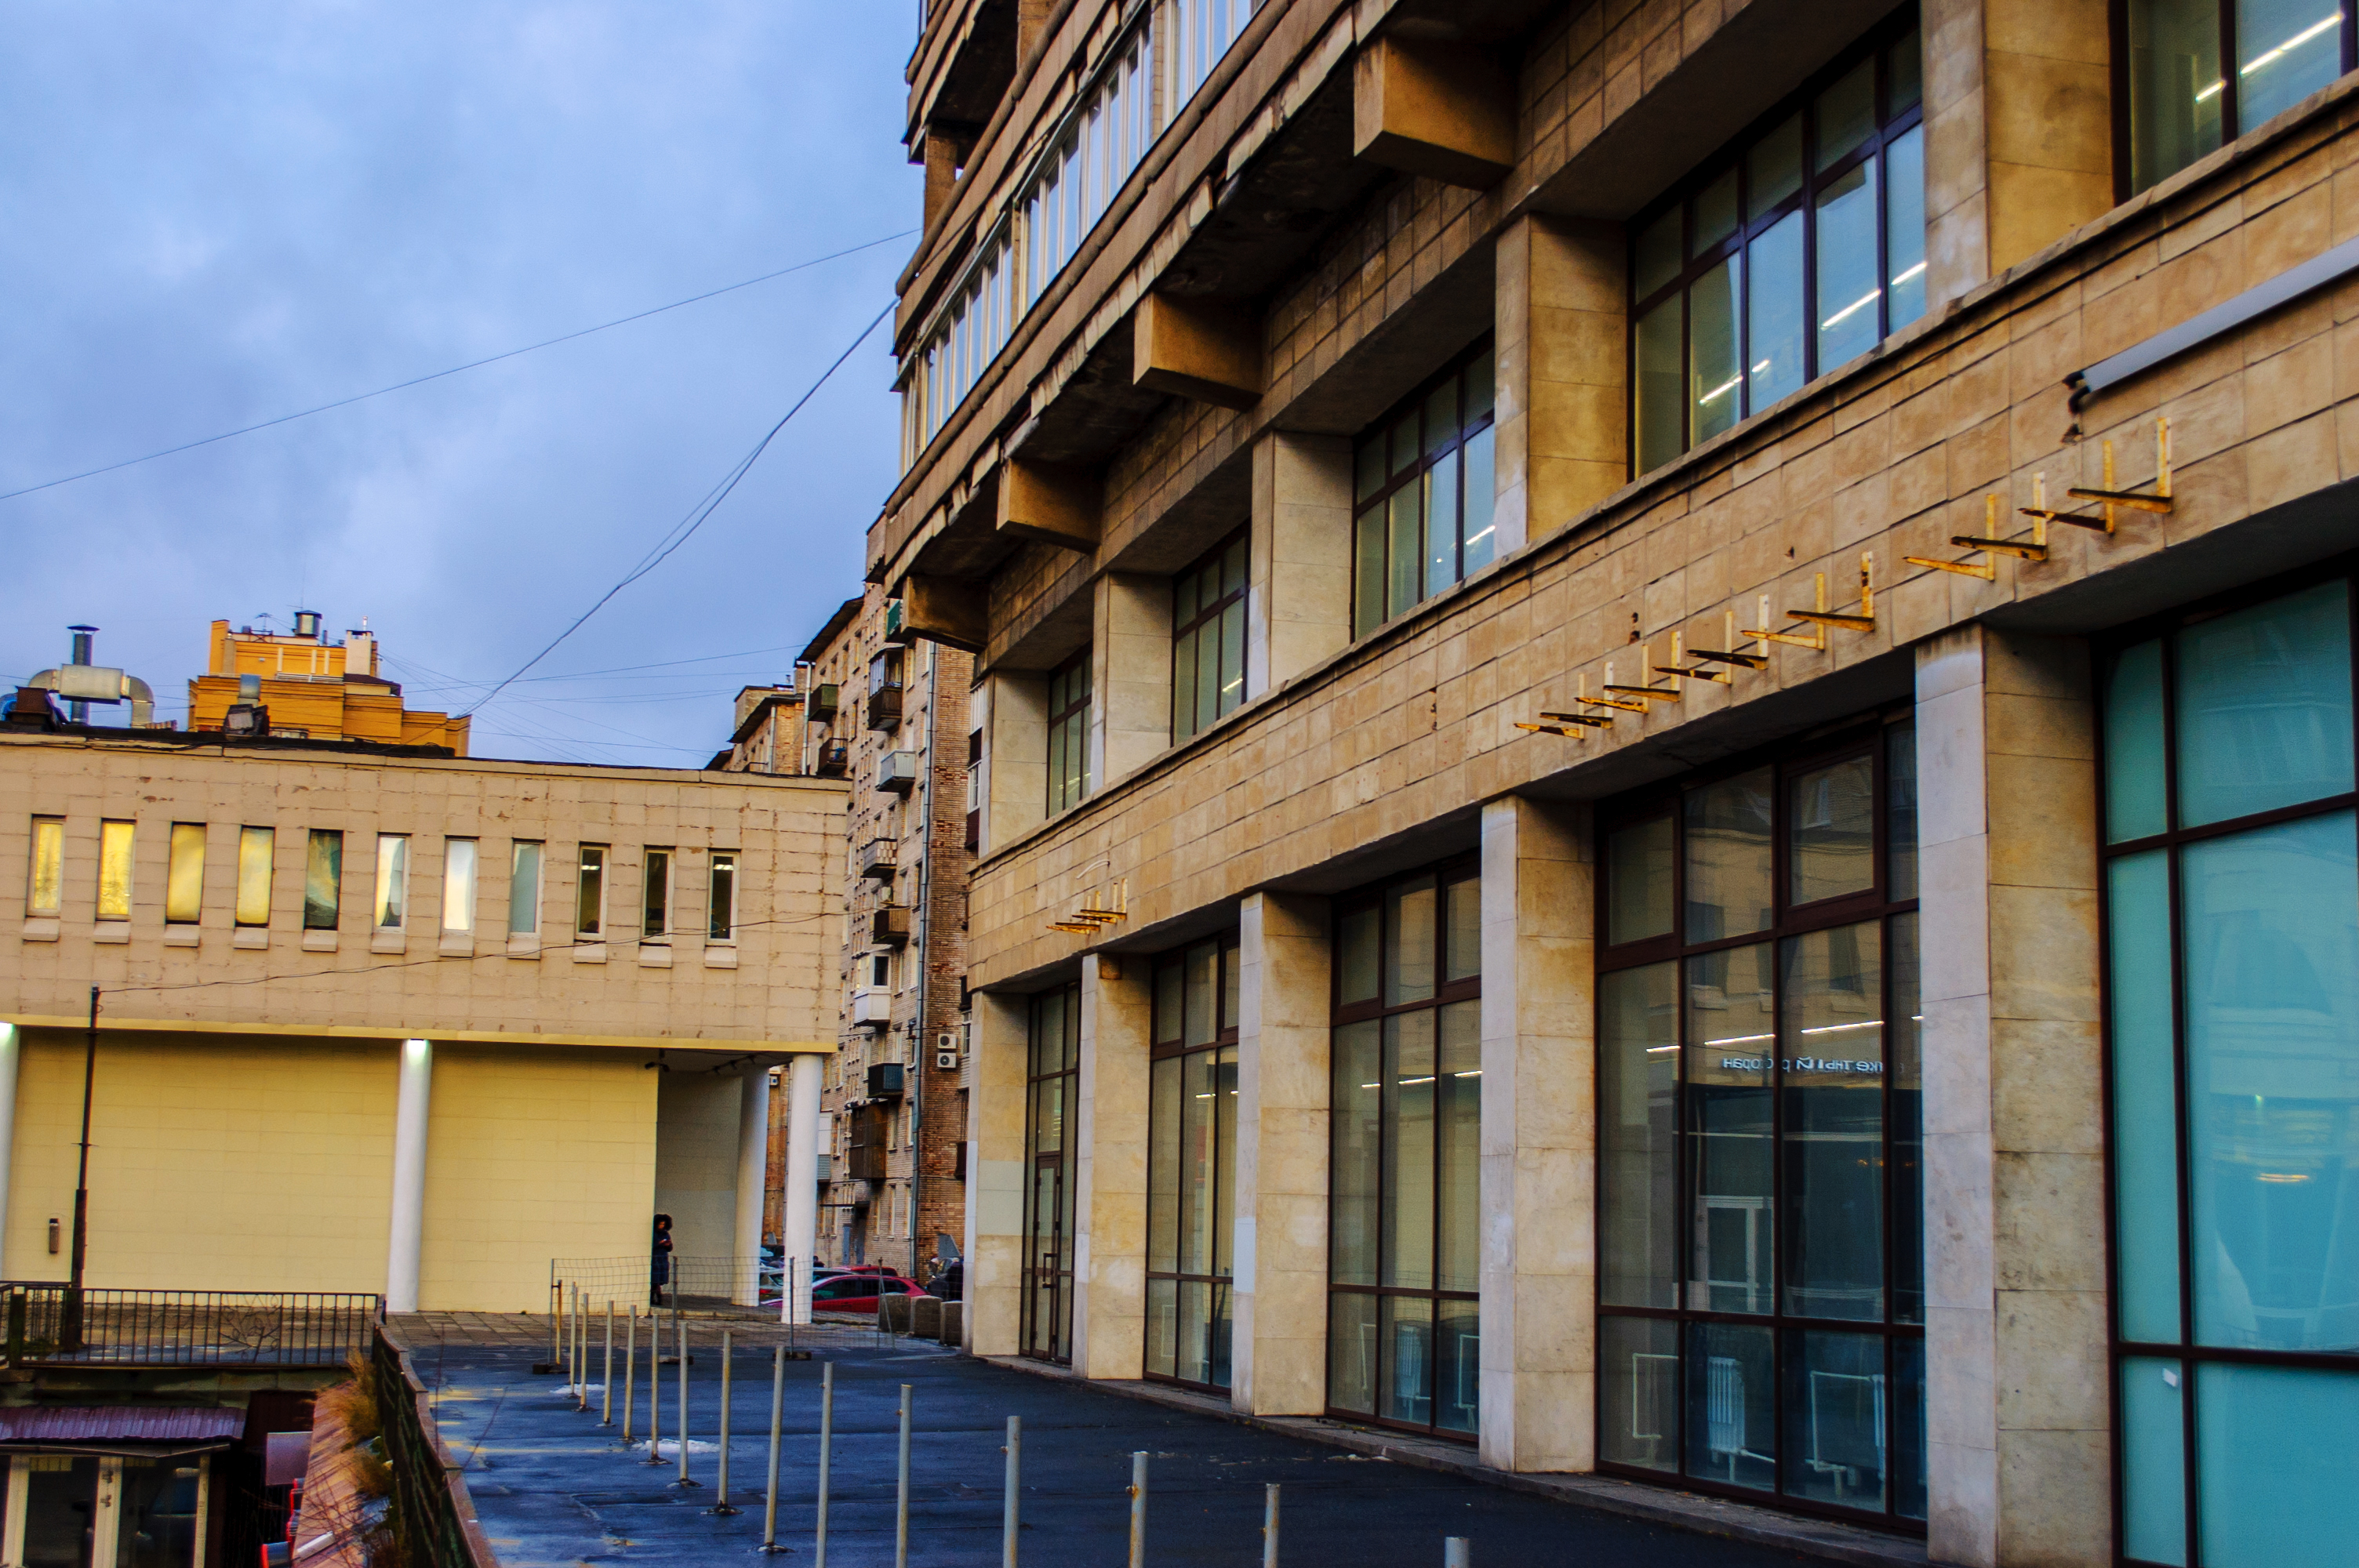
images, window, building, sky, blue, cloud, door, urban design, condominium, neighbourhood, residential area, city, real estate, facade, road, wood, metropolitan area, mixed use, apartment, street, commercial building, bench, road surface, home, house, sash window, downtown, room, symmetry, daylighting, flooring, roof, evening, stairs, transport, brick